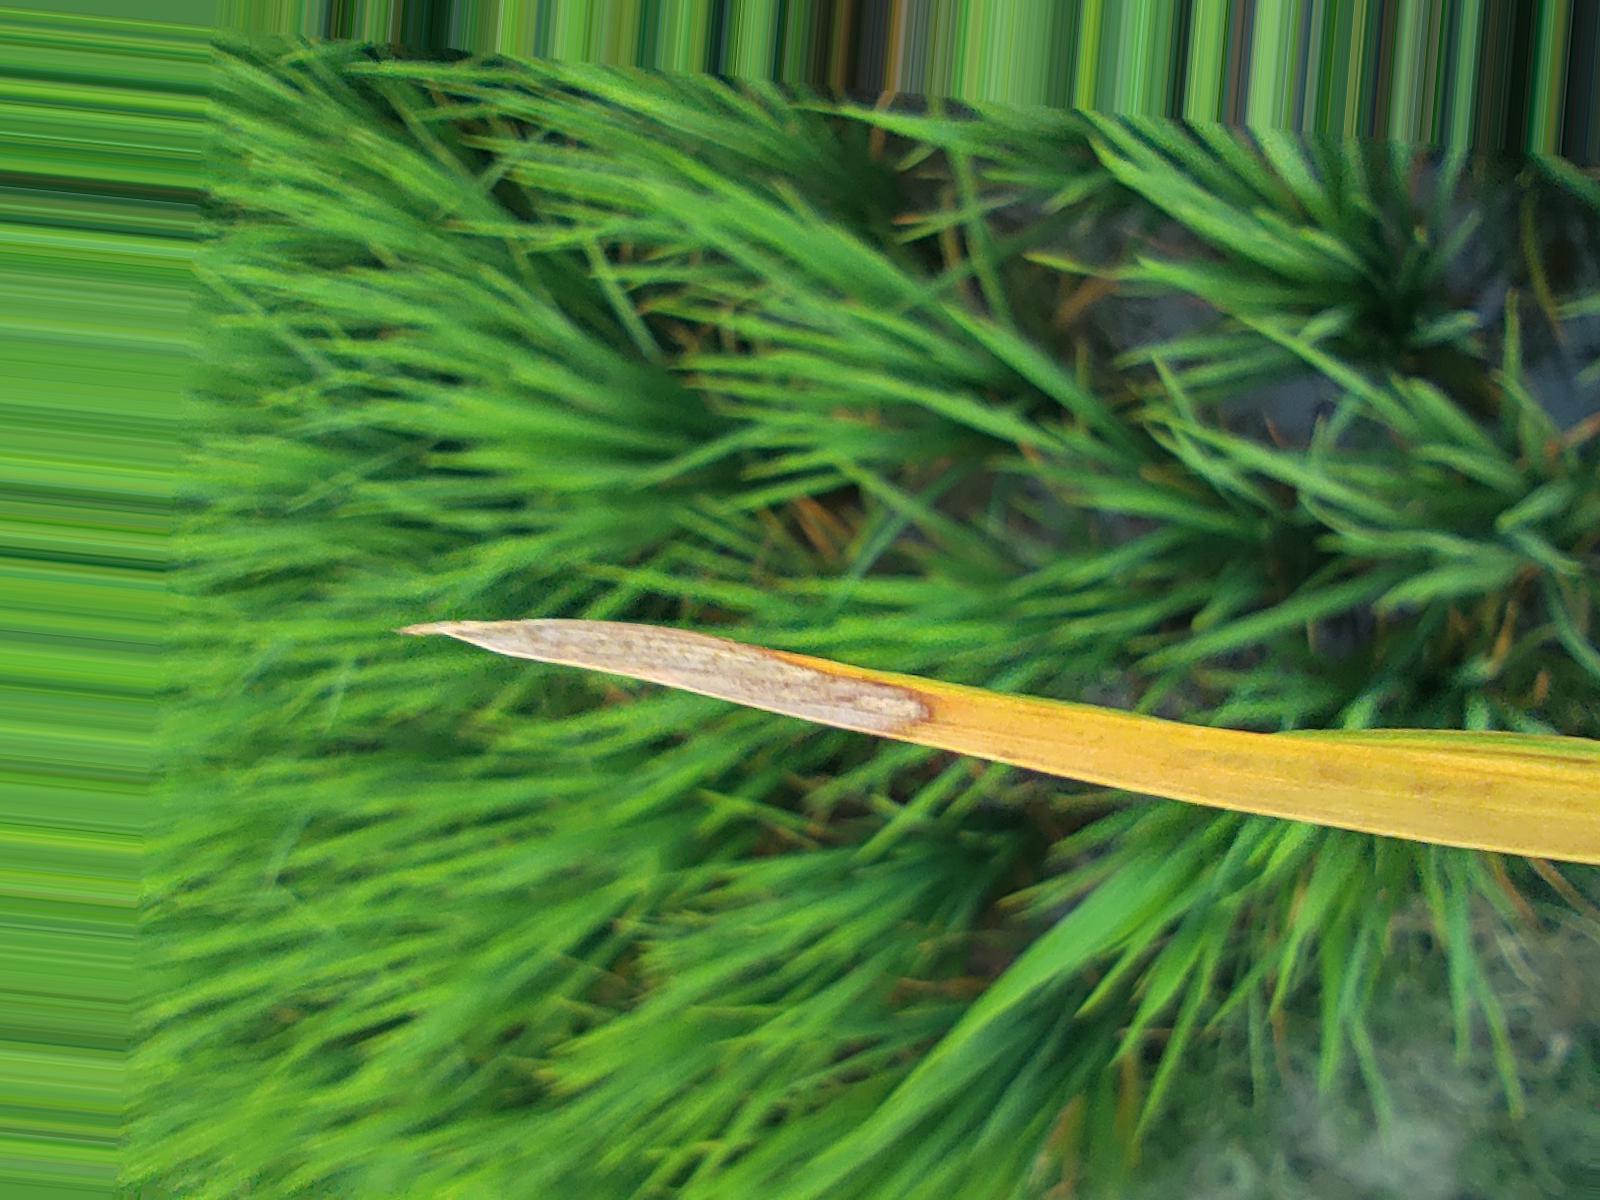
Nhãn: Bệnh Cháy lá ( Leaf scald )